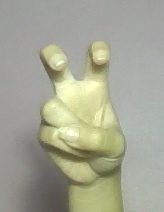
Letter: toot